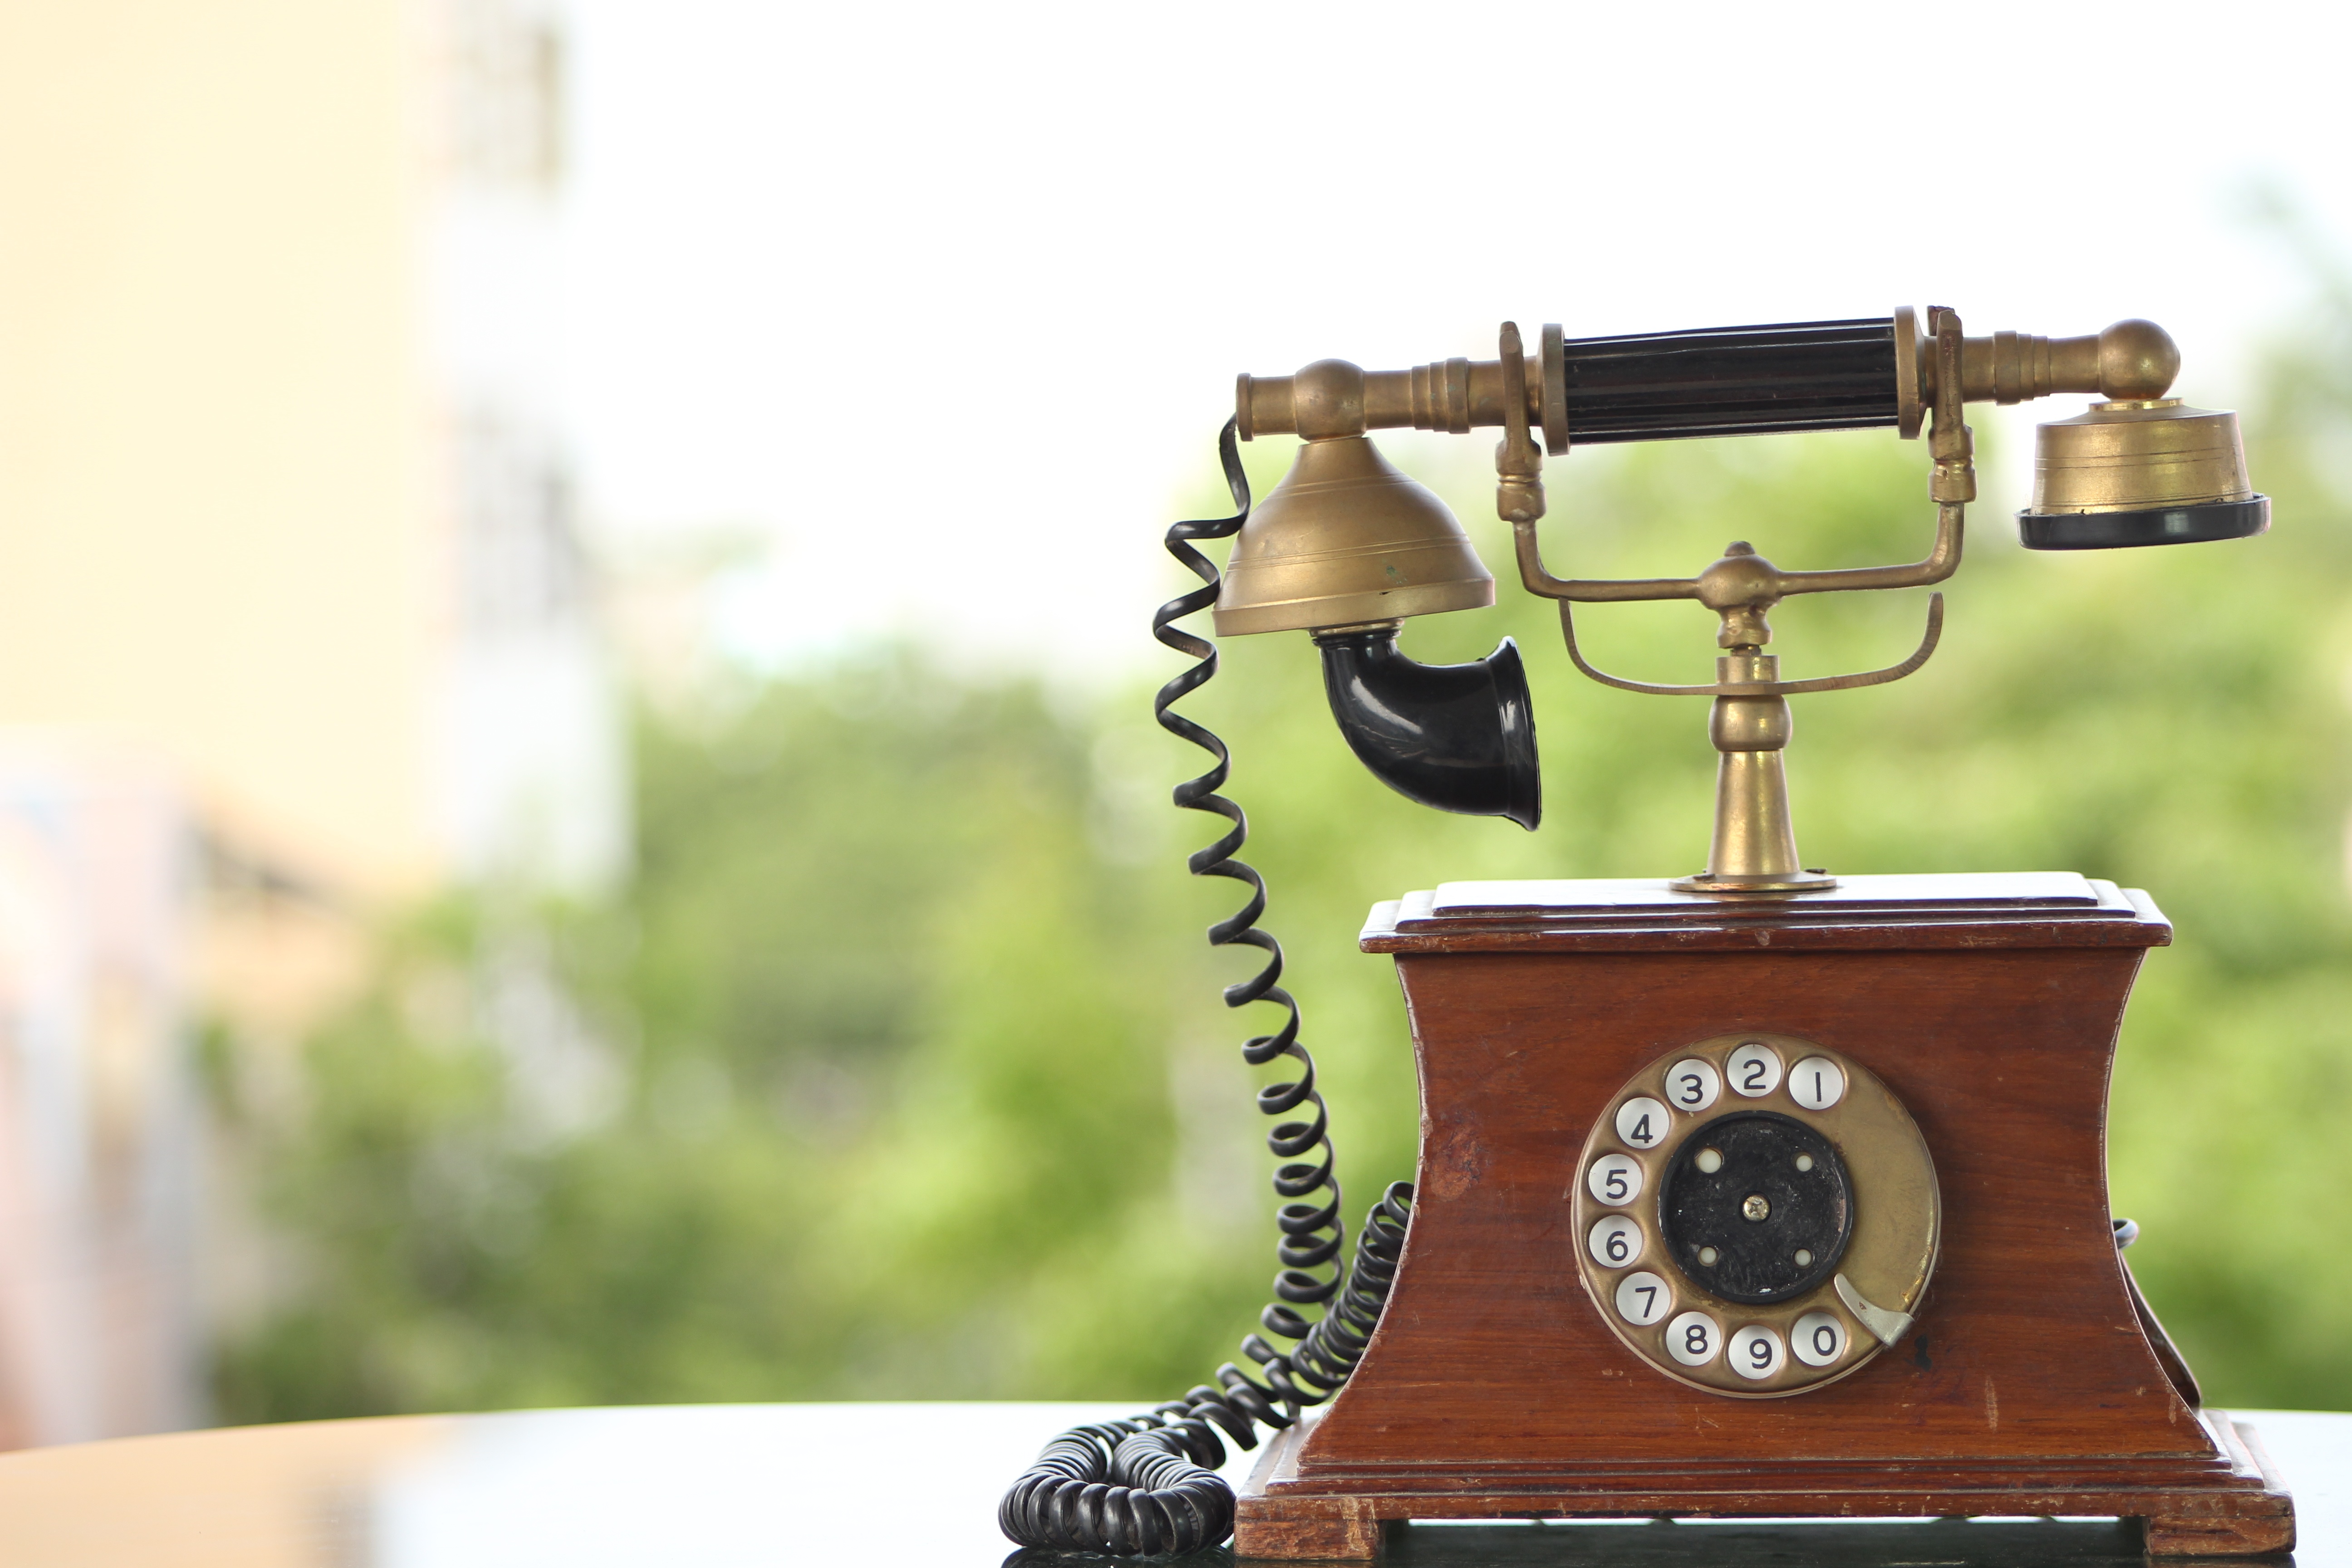
man made object